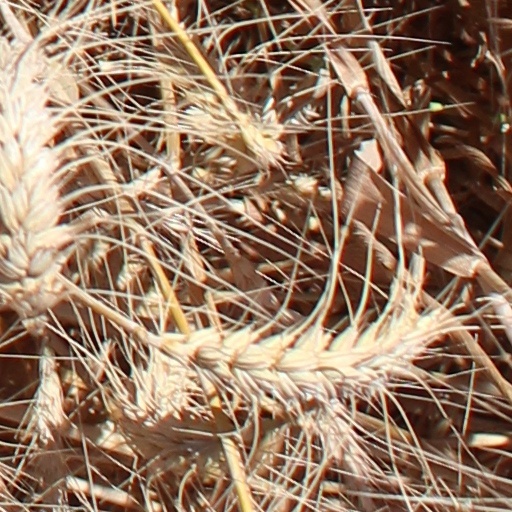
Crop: wheat